Al Smith 1928 presidential campaign

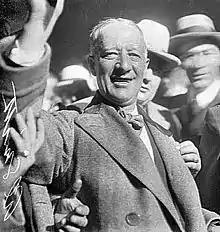
Smith campaigning

Soon after the 1924 election, Smith's supporters began laying the groundwork for a 1928 effort. Smith enjoyed continued popularity in the North, and was further helped by the endorsement of Philip La Follette. Philip was son of 1924 Progressive Party presidential candidate Robert M. La Follette, who died in 1925 seven months after receiving 16.62 percent of the popular vote in the previous November's presidential election. As a third-party presidential candidate only former President Millard Fillmore in 1856, incumbent Vice President John C. Breckinridge in 1860, former President Theodore Roosevelt in 1912, and independent Ross Perot in 1992 have ever exceeded La Follette's 1924 vote share. Whilst Phillip's brother Robert M. La Follette Jr. did not endorse Smith he equally refused to endorse any Republican.